Upper limb

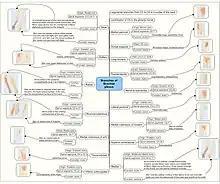
Branches of brachial plexus

The motor and sensory supply of the upper limb is provided by the brachial plexus which is formed by the ventral rami of spinal nerves C5-T1. In the posterior triangle of the neck these rami form three trunks from which fibers enter the axilla region (armpit) to innervate the muscles of the anterior and posterior compartments of the limb. In the axilla, cords are formed to split into branches, including the five terminal branches listed below.